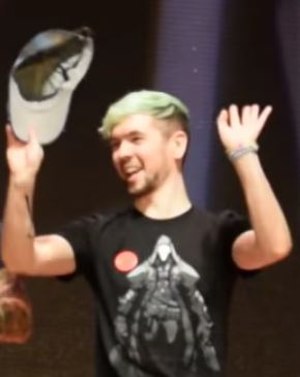
Jacksepticeye
Sean ved PAX west i 2016
Seán William McLoughlin, bedre kendt af hans online alias Jacksepticeye eller Jack, er en irsk Youtuber. Han er mest kendt for sine Lets Play serier og vlogs.